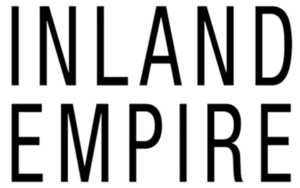
Inland Empire, parfois écrit INLAND EMPIRE, est un film américano-franco-polonais écrit et réalisé par David Lynch. Présenté hors compétition à la Mostra de Venise 2006 puis dans de nombreux festivals, il sort ensuite en salles à partir de décembre 2006.